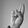
ASL letter: R